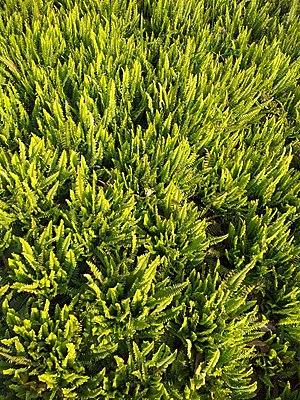
Nephrolepis exaltata, 2018 Exposition florale internationale de Taichung
Nephrolepis exaltata est une espèce de fougère de la famille des Dryopteridaceae.